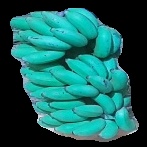
Variety: elakki-bale
Grade: grade3